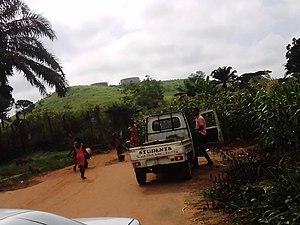
Nom: Montagne de vétérinaire Emplacement: Situé à Nsukka, État d'Enugu. La latitude de la montagne Vet est 6.8683. La longitude de la montagne Vet est 7.4093. Il peut être cartographié à l'adresse la plus proche de la Faculté de médecine vétérinaire de l'Université du Nigeria à Nsukka, au Nigeria. L'université du nigeria nsukka est située dans la sous-localité de Ihe Nsukka, localité de Nsukka, district de Nsukka, état d'Enugu au Nigéria. Igbo: Aha: ugwu Vet Ebe: o di na Nsukka, Enugu State. Ogologo ugwu nke Vet bụ 6.8683. Ogologo ugwu nke Vet ugwu bu 7.4093. Enwere ike idebe ya na ebe kachasị nso nke Ngalaba Nkà Mmụta Ọgwụ Nkà Ọgwụ nke Naijiria Nsukka, Nigeria. Mahadum nigeria nsukka di na mpaghara Nsukka, obodo Nsukka, District Nsukka, Enugu State.